Battle of Klokotnitsa

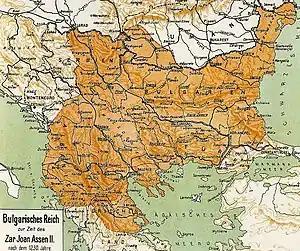
The borders of Bulgaria after the Battle of Klokotnitsa (1230)

Theodore Komnenos summoned a large army, including western mercenaries. He was so confident of victory that he took the whole royal court with him, including his wife and children. His army moved slowly and plundered the villages on its way. When the Bulgarian tsar learned that the state was invaded, he gathered a small army of a few thousand men (including Cumans, that Akropolites describes as Scyths) and quickly marched southwards. In four days the Bulgarians covered a distance three times longer than Theodore's army had travelled in a week.